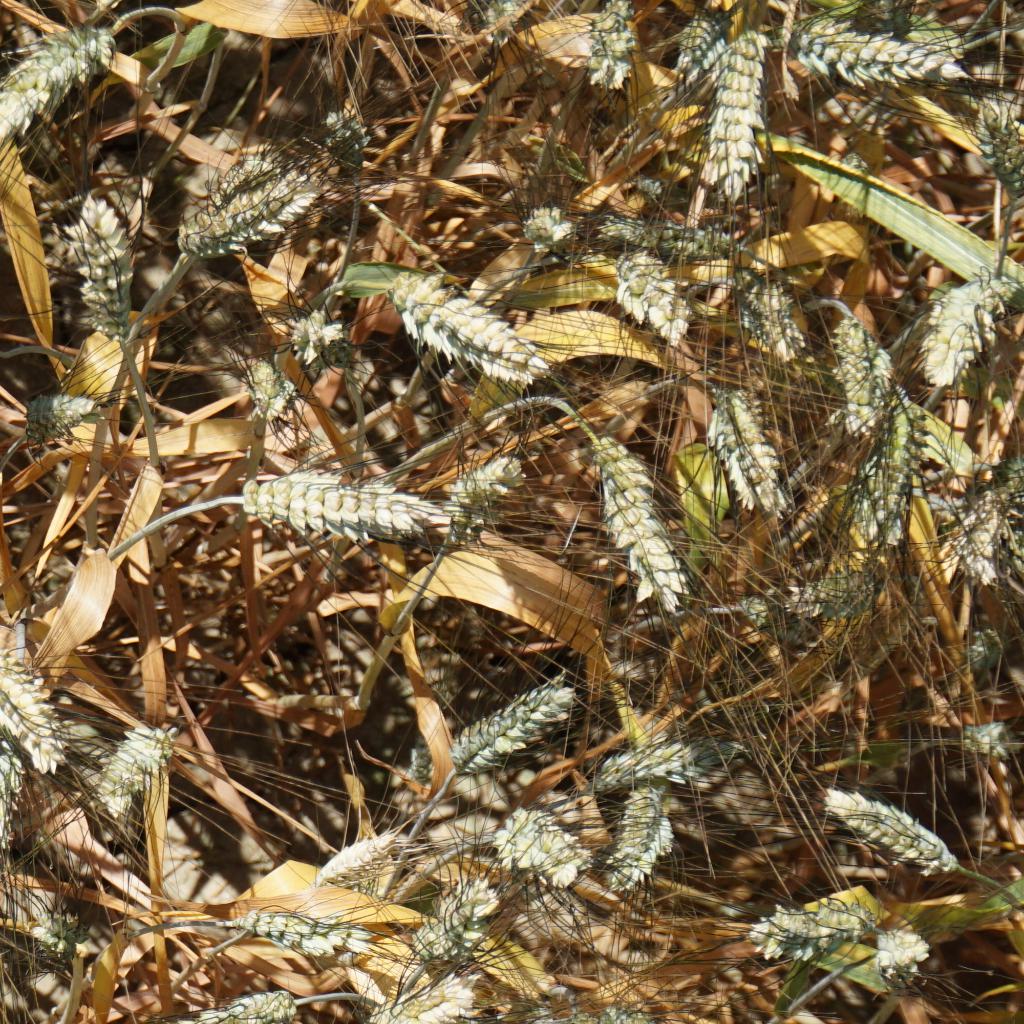
Country: France
Location: Gréoux
Wheat development stage: Filling - Ripening